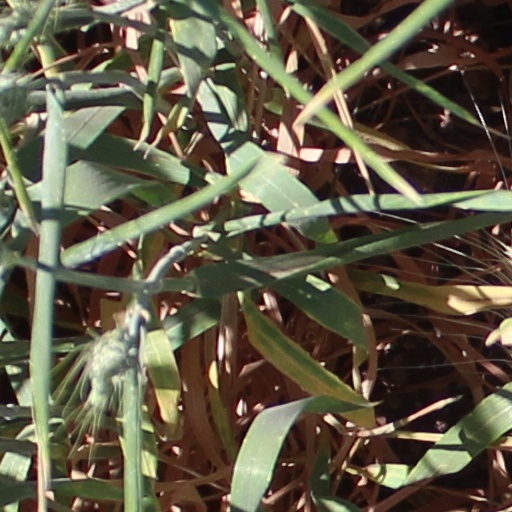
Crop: wheat